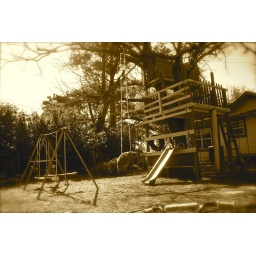
the tree house and backyard where we grew up playing in as kids